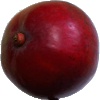
Label: Mango Red 1